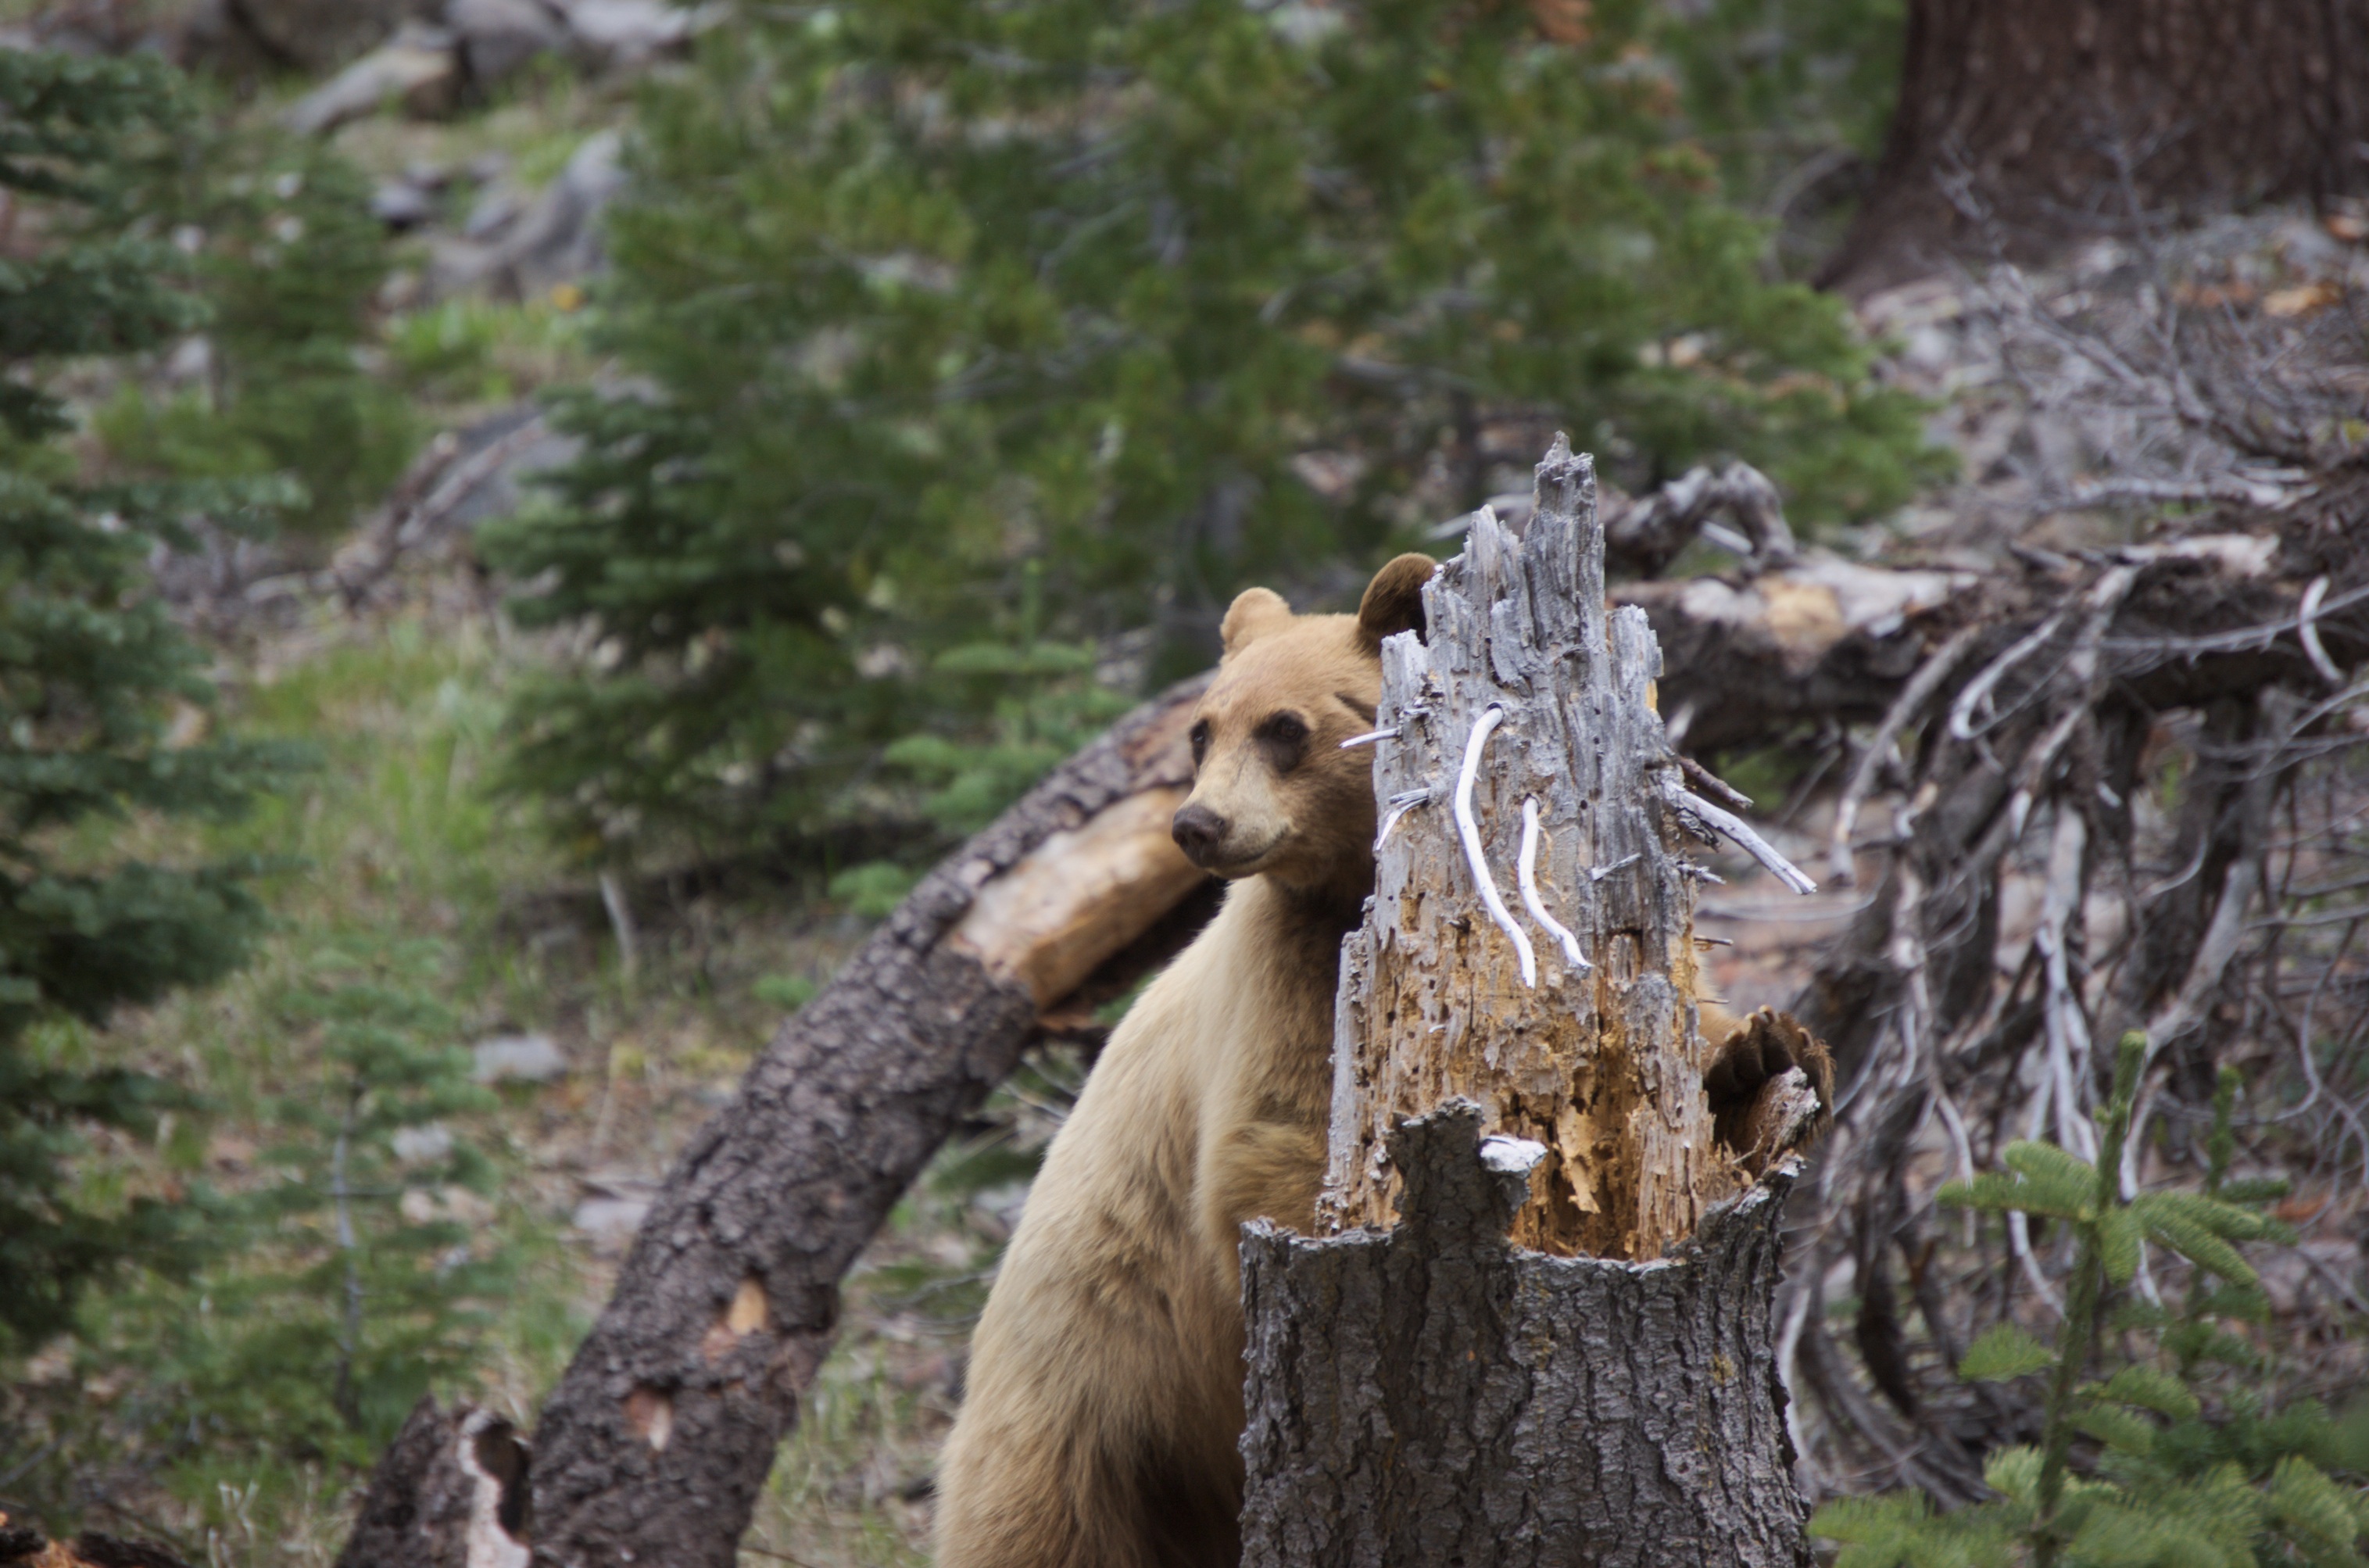
tree, nature, forest, wilderness, bear, wildlife, zoo, jungle, national park, fauna, woodland, lassen